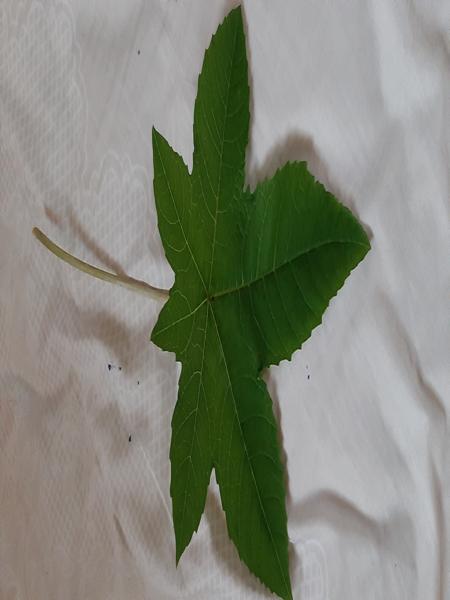
Plant: Castor